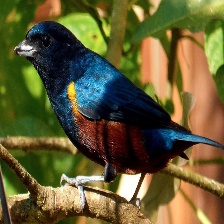
Species: CHESTNET BELLIED EUPHONIA
Scientific name: EUPHONIA PECTORALIS